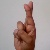
The image shows a hand gesture representing the letter 'R' in Indian Sign Language.